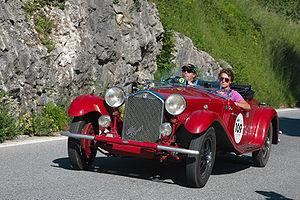
L'Alfa Romeo 6C représente une vaste gamme d'automobiles du constructeur italien Alfa Romeo, dont le premier modèle est présenté lors du Salon Exposition de Milan en 1925, et produites en différentes versions à partir de 1926.
Le terme grand tourisme, ou GT, est le nom donné à une catégorie de voitures de petite production à tendance luxueuse et sportive ainsi qu'à plusieurs catégories de voitures de compétition.